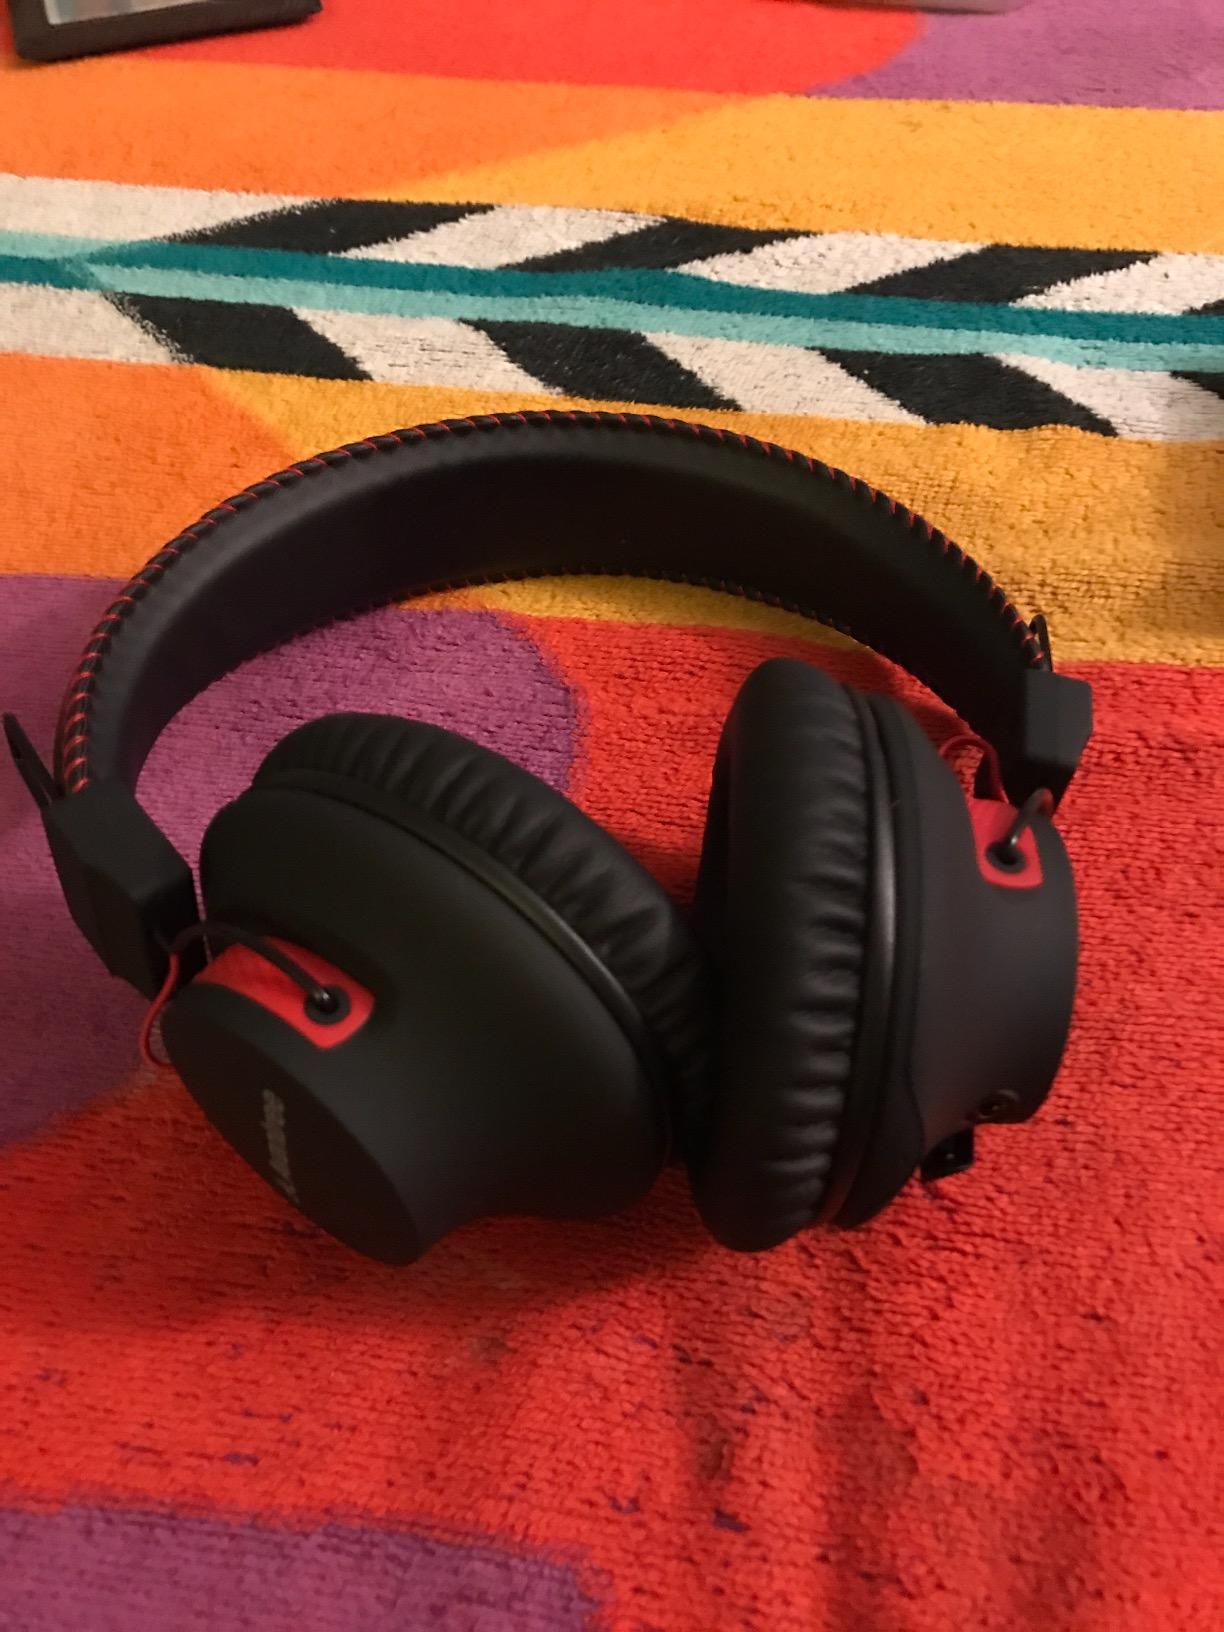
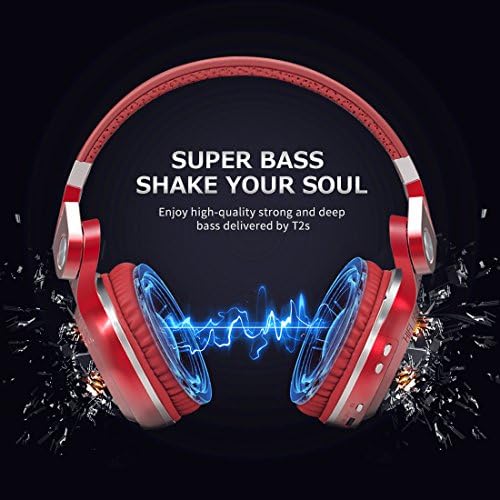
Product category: headphones
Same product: no